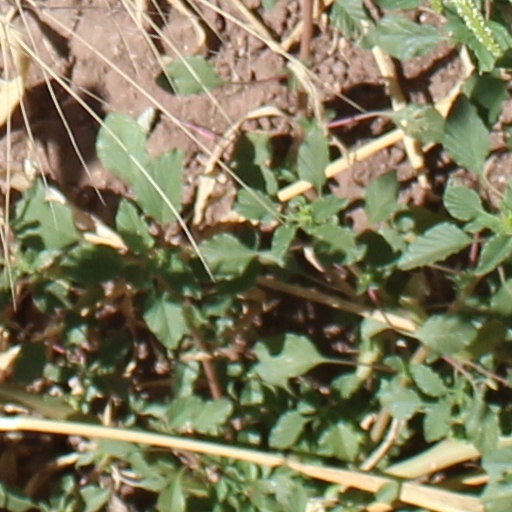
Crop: wheat